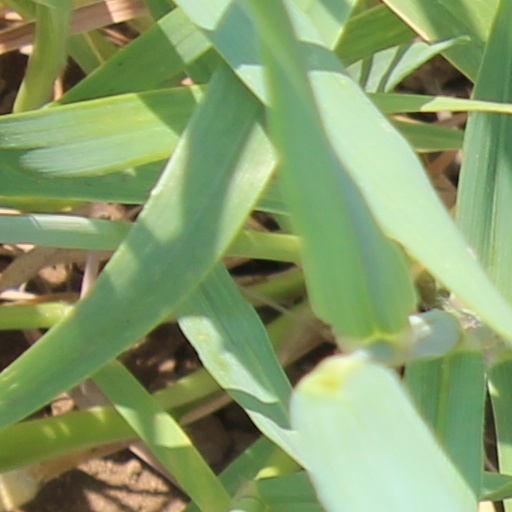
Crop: wheat